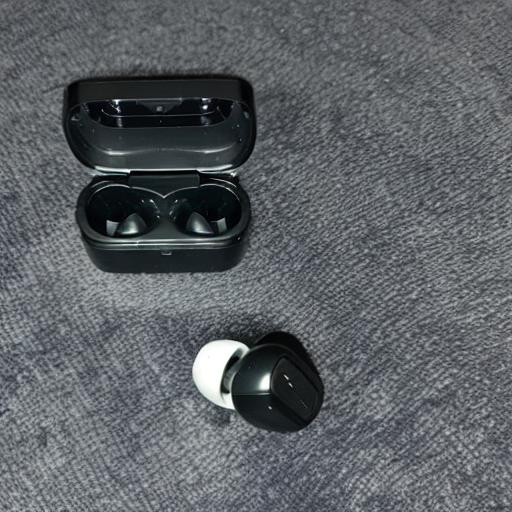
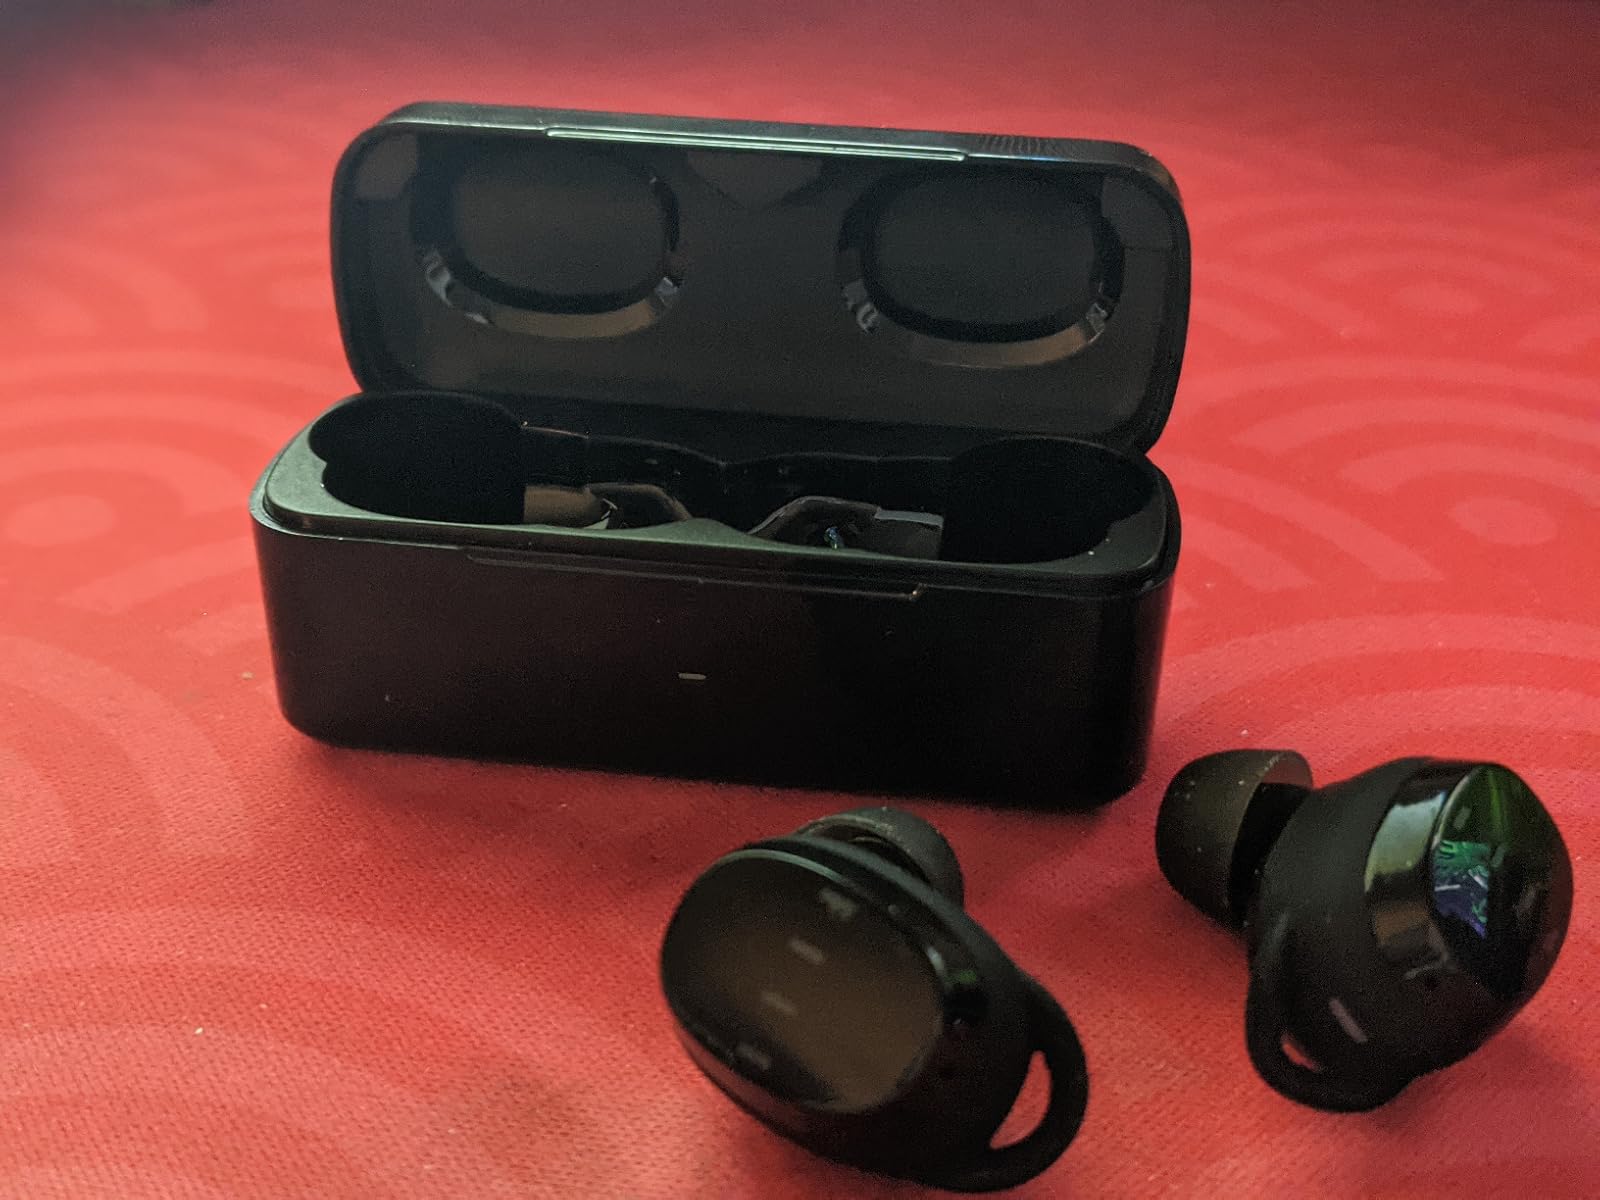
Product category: earbuds
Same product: no